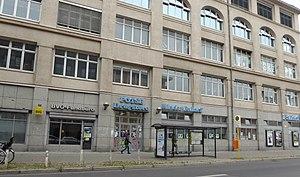
Le Drugstore est un centre de jeunesse autogéré de Berlin. Il ouvre dans le quartier de Schöneberg en septembre 1972 et permet aux jeunes d'organiser eux-mêmes des événements et des concerts.